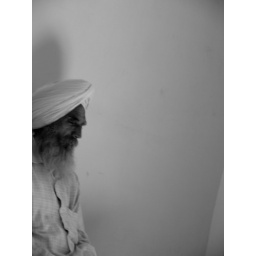
My uncle sitting in devotion. this was at the Akhand Path at my home in March 2009